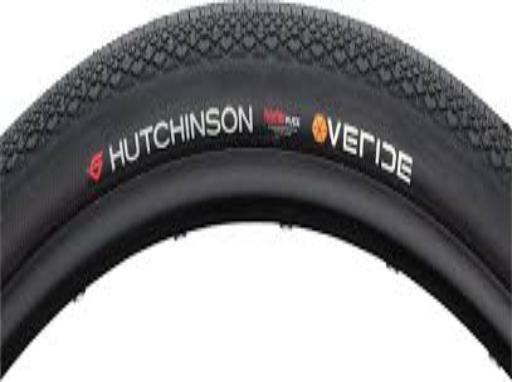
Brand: hutchinson tires
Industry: Transportation